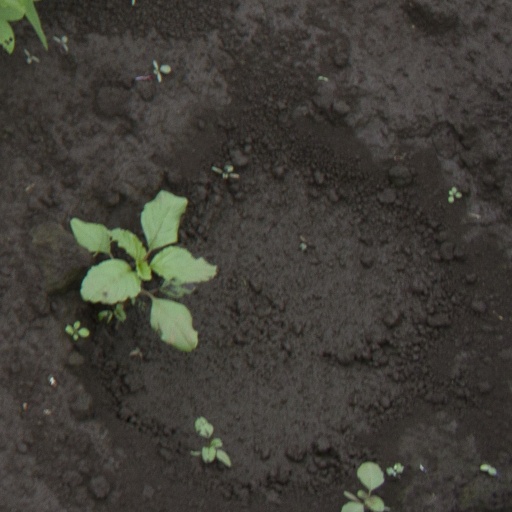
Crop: soybean